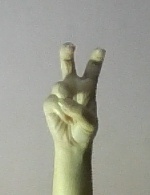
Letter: toot